Tiny-house movement

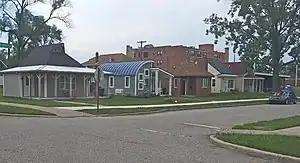
Tiny homes in Detroit

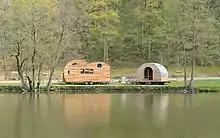
Tiny houses at an alternative housing festival in Belgium

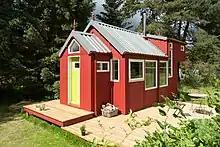
The NestHouse tiny house was designed and built by Jonathan Avery of Tiny House Scotland, Linlithgow UK.

The tiny-house movement (also known as the small house movement) is an architectural and social movement promoting the reduction and simplification of living spaces. Tiny homes have been promoted as offering lower-cost and sometimes eco-friendly features within the housing market, and they have also been promoted a housing option for homeless individuals. However, the lack of clearly defined features and legality in many cases can cause issues for ownership, including being more expensive for the amount of area, vulnerability to natural disaster, lack of storage, difficulty hosting, smaller or lacking traditional home appliances, and legal and or zoning issues.